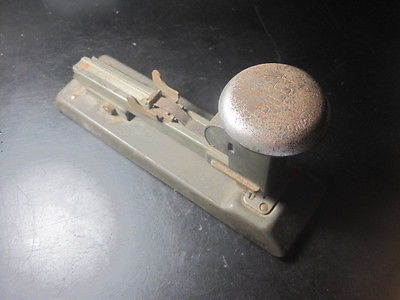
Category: stapler